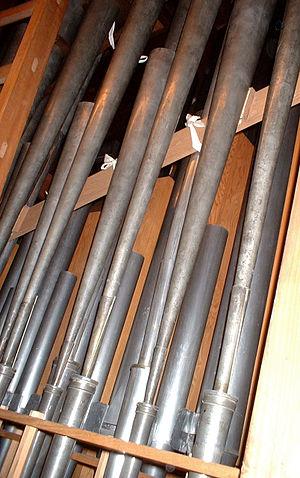
Le lexique de l'orgue présente les termes et expressions en usage dans le monde de l'orgue : éléments de l'instruments, termes techniques de la facture d'orgue, jeux les plus typiques.
La Bombarde est un jeu d'orgue appartenant à la famille des jeux d'anche.
Les jeux d'anche désignent et regroupent une famille de jeux d'orgue ainsi nommés, parce qu'ils sonnent au moyen d'une anche. Ce sont les jeux les plus brillants et qui font le principal « éclat » de l'orgue.
La Trompette est un jeu d'orgue appartenant à la famille des jeux d'anche.